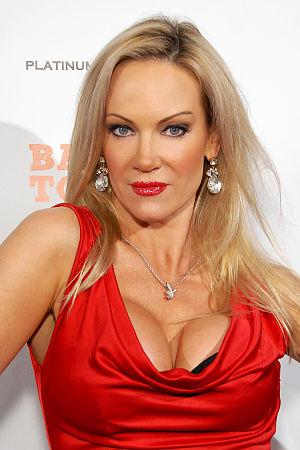
Barbara Moore est une playmate de Playboy, Miss décembre 1992, née le 21 août 1968 à Spokane, dans l'État de Washington, aux États-Unis.